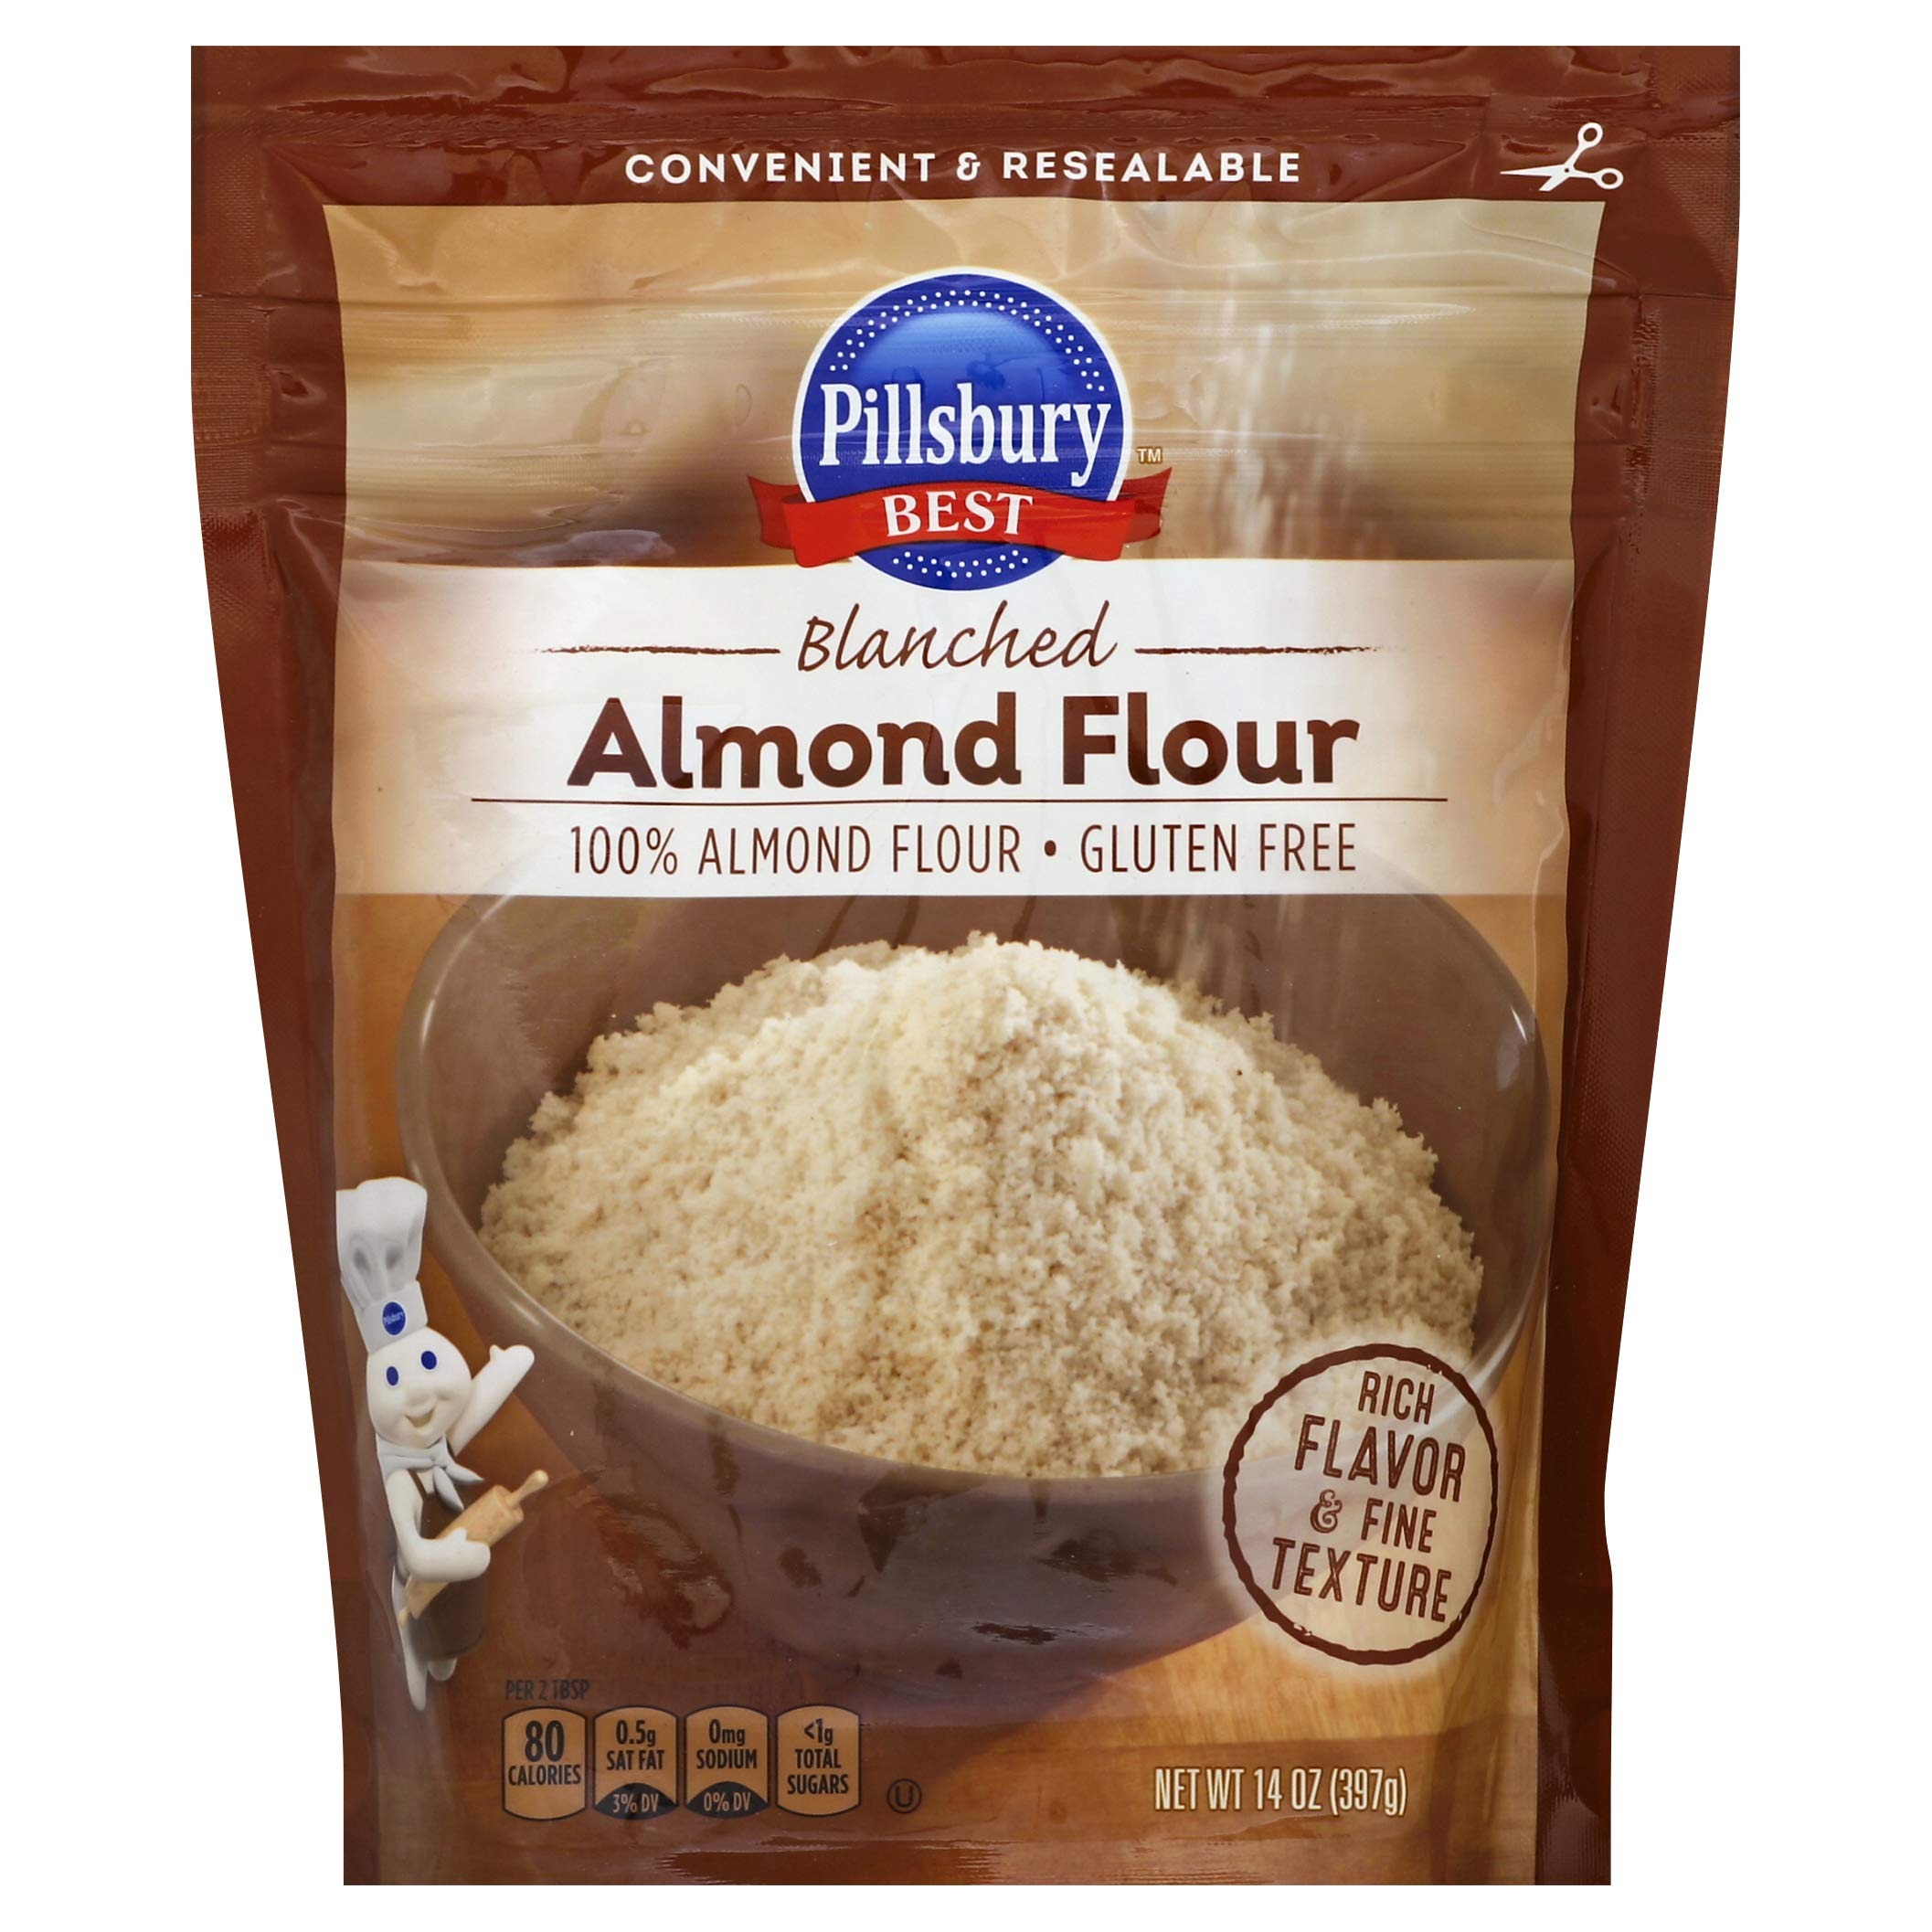
Item Name: Pillsbury Best Blanched Almond Flour, 14-Ounce (Pack of 6)
Bullet Point 1: Contains 1 - 14-ounce bag of Pillsbury Best Blanched Almond Flour
Bullet Point 2: 100% Almond Flour
Bullet Point 3: Convenient and resealable packaging
Bullet Point 4: Gluten Free and Kosher
Bullet Point 5: Easy recipe on back of package
Value: 84.0
Unit: Ounce

Price: 16.99